Construction

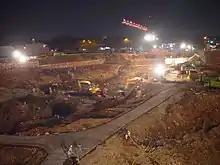
Digging the foundation for a building construction in Jakarta, Indonesia

Residential construction may be undertaken by individual land-owners (self-built), by specialist housebuilders, by property developers, by general contractors, or by providers of public or social housing (e.g.: local authorities, housing associations). Where local zoning or planning policies allow, mixed-use developments may comprise both residential and non-residential construction (e.g.: retail, leisure, offices, public buildings, etc.).